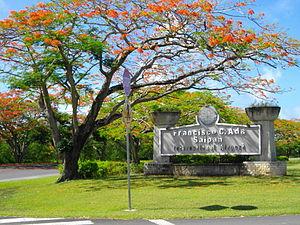
L'aéroport international de Saipan, est un aéroport situé à Saipan, en Îles Mariannes du Nord.